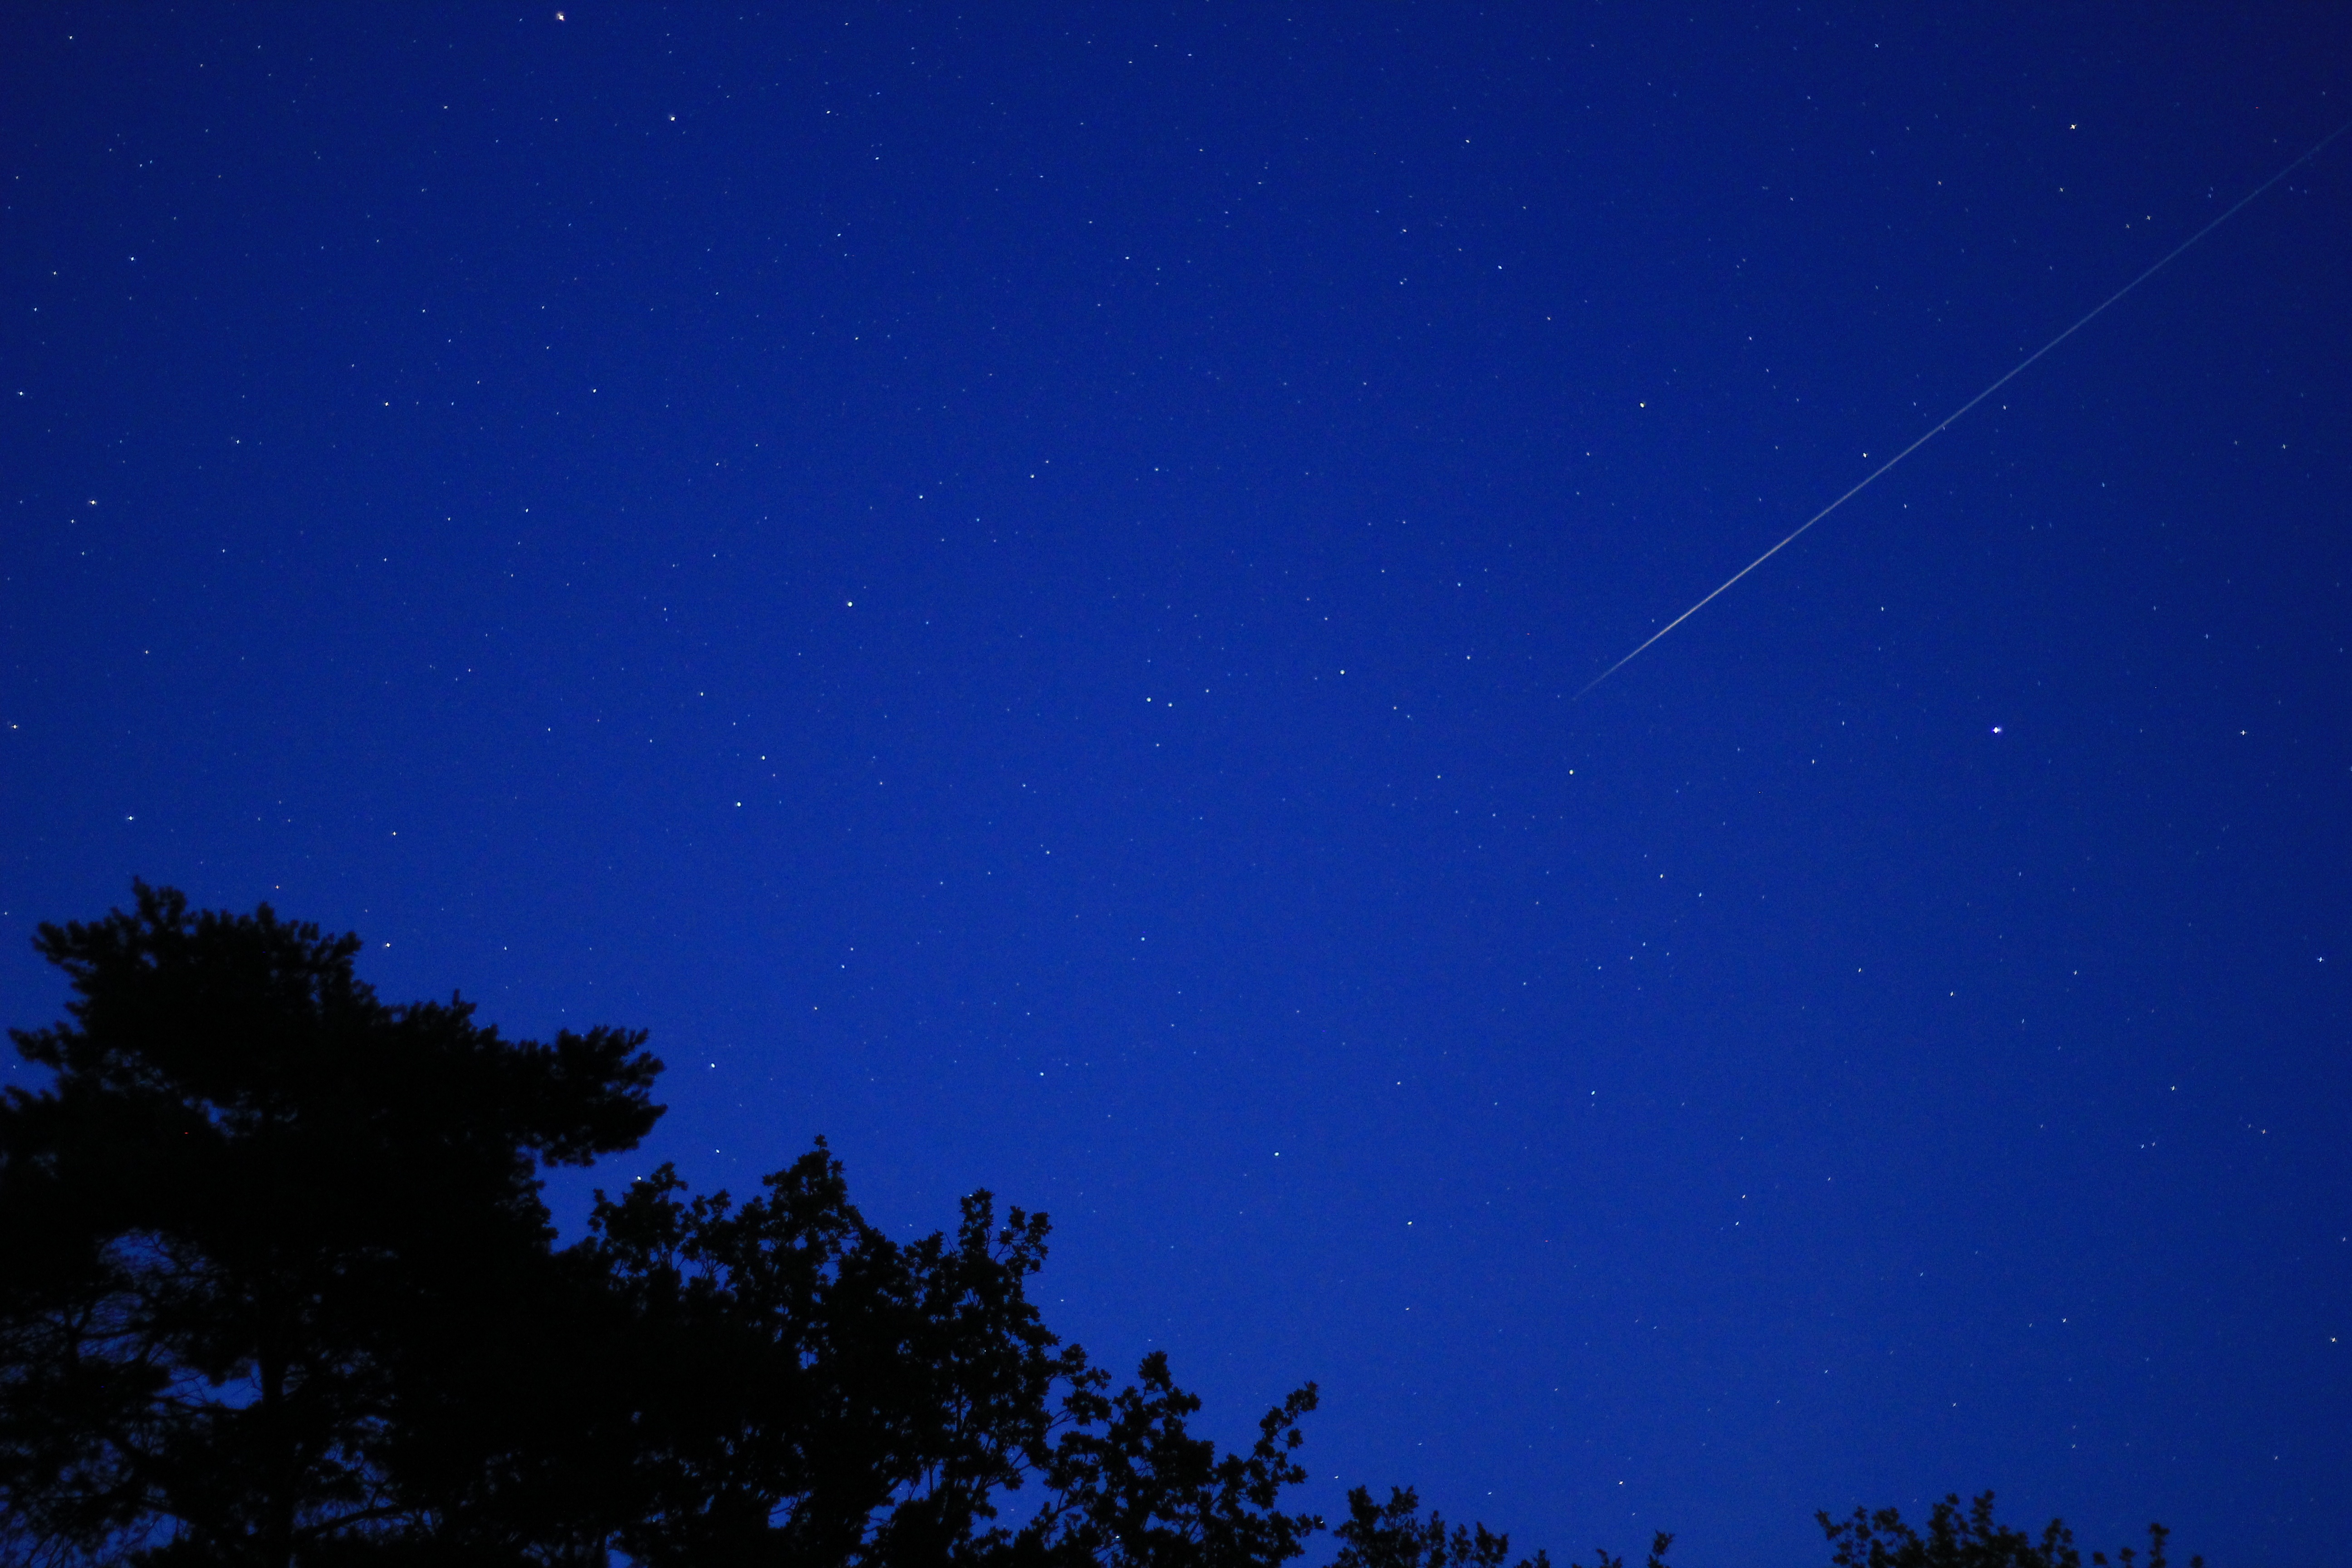
sky, night, star, atmosphere, mystical, dark, shooting star, blue, black, aurora, moonlight, trees, astronomy, midnight, astronomical object